Disney Store

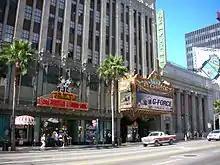
Disney's Soda Fountain and Studio Store in the El Capitan Theater building

Disney's Soda Fountain and Studio Store, also Disney Studio Store Hollywood, is a co-located store consisting of Disney Studio Store and Ghirardelli Soda Fountain in the El Capitan Theatre building.